Machine perception

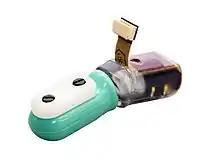
A tactile sensor

Machine touch is an area of machine perception where tactile information is processed by a machine or computer. Applications include tactile perception of surface properties and dexterity whereby tactile information can enable intelligent reflexes and interaction with the environment. Though this could possibly be done through measuring when and where friction occurs and also the nature and intensity of the friction, machines however still do not have any way of measuring few ordinary physical human experiences including physical pain. For example, scientists have yet to invent a mechanical substitute for the Nociceptors in the body and brain that are responsible for noticing and measuring physical human discomfort and suffering.